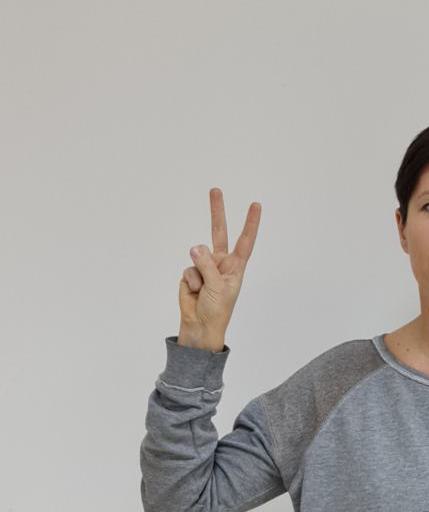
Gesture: peace